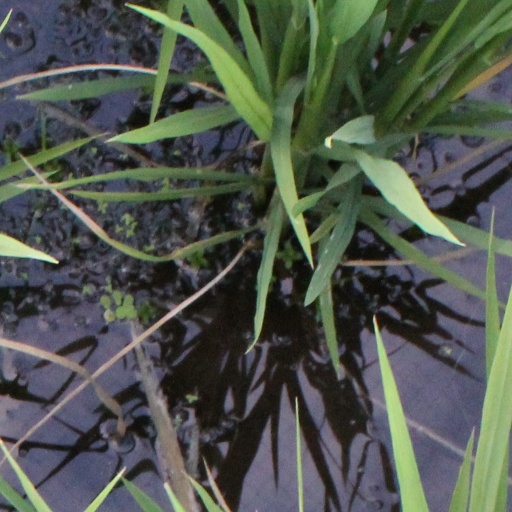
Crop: rice